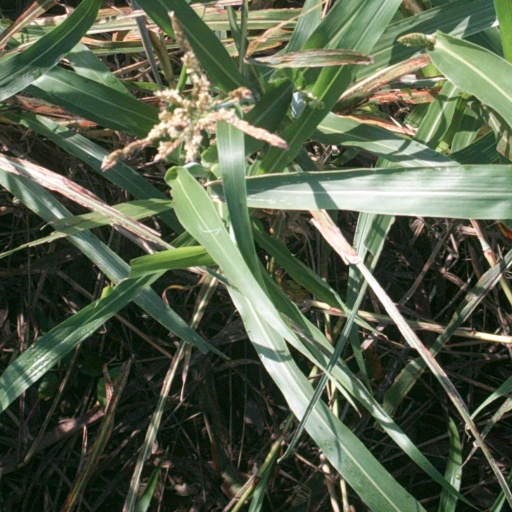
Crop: sorghum